Collins Street wooden terraces, Kiama

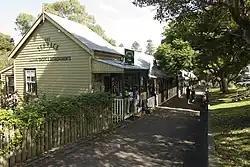
Row of terraces, 2012

The Collins Street wooden terraces are two sets of heritage-listed residences at 24–40 and 42–44 Collins Street, Kiama, New South Wales, Australia. They were built in the 1870s and 1880s. They were added to the New South Wales State Heritage Register on 2 April 1999.